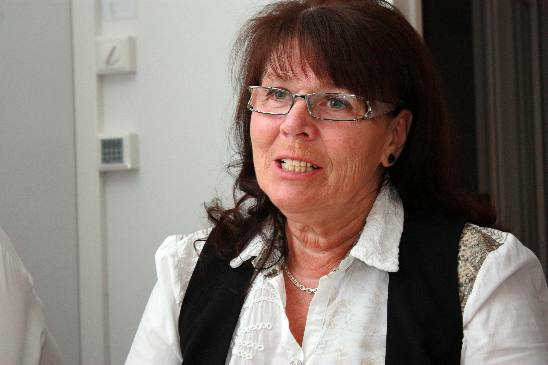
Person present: Yes